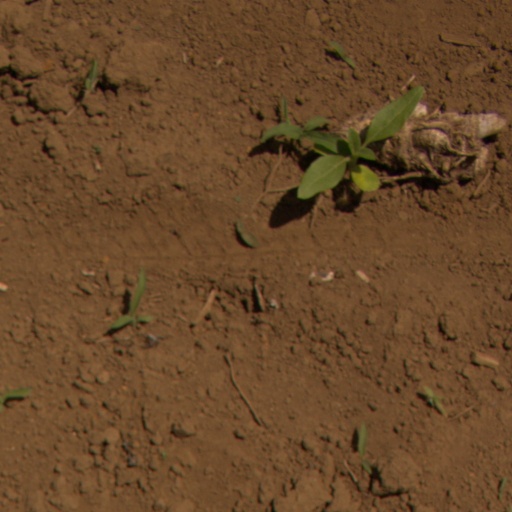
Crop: Jerusalem artichoke